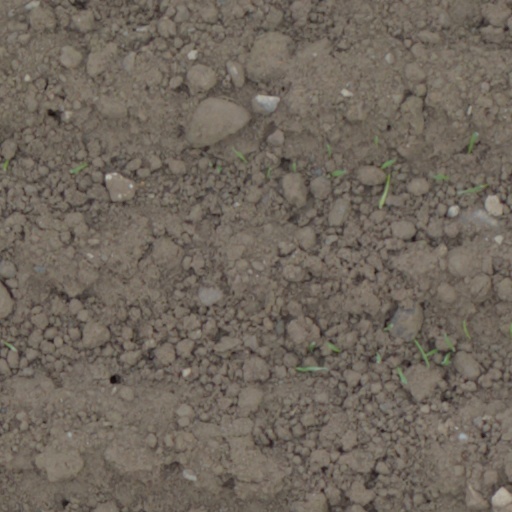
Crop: wheat